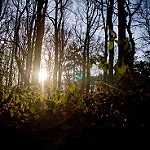
Label: forest